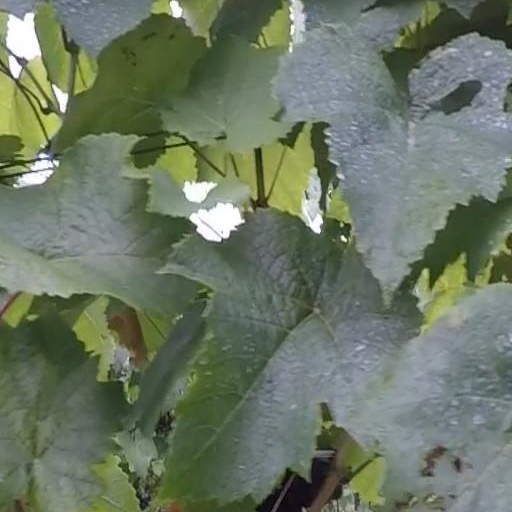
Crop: grape